Zelter-Plakette

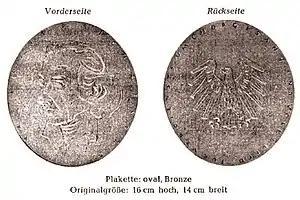
Zelter-Plakette, the front showing Zelter

The Zelter-Plakette (Zelter Plaque) is a German national award for choirs, founded in 1956 by President Theodor Heuss.